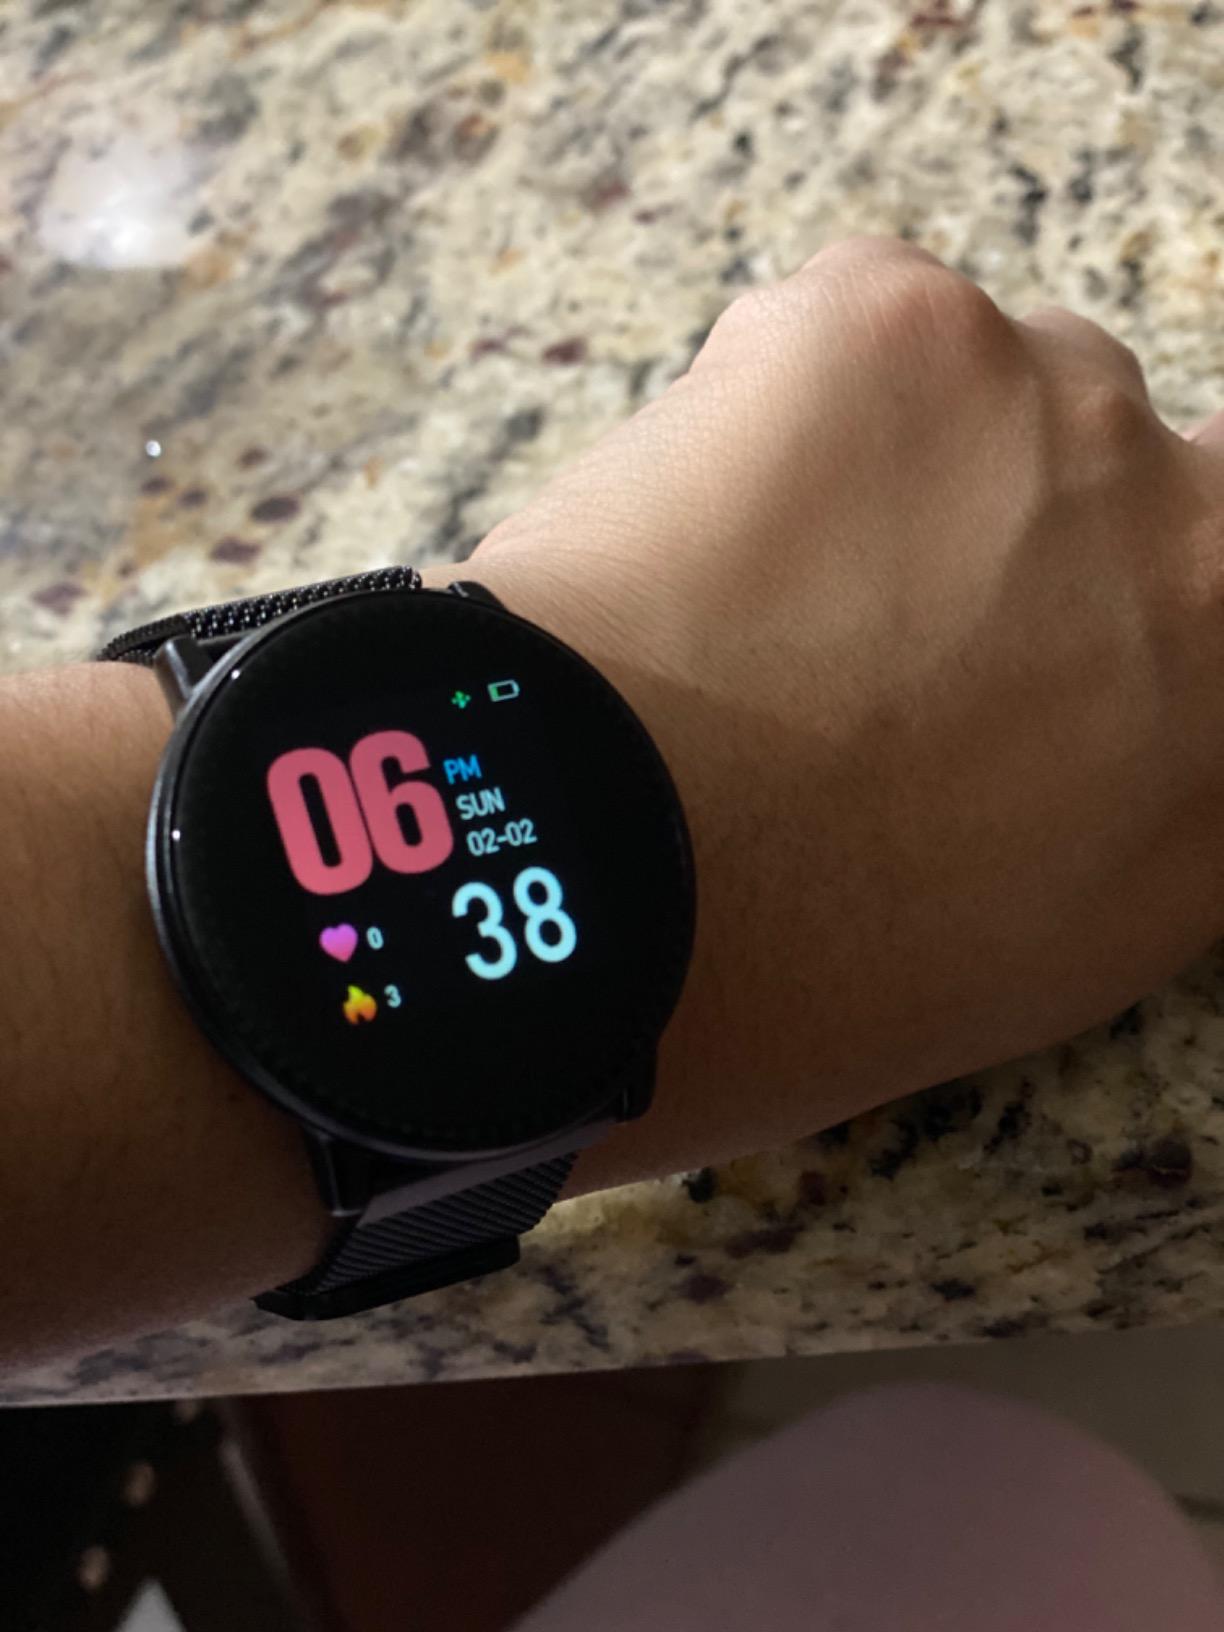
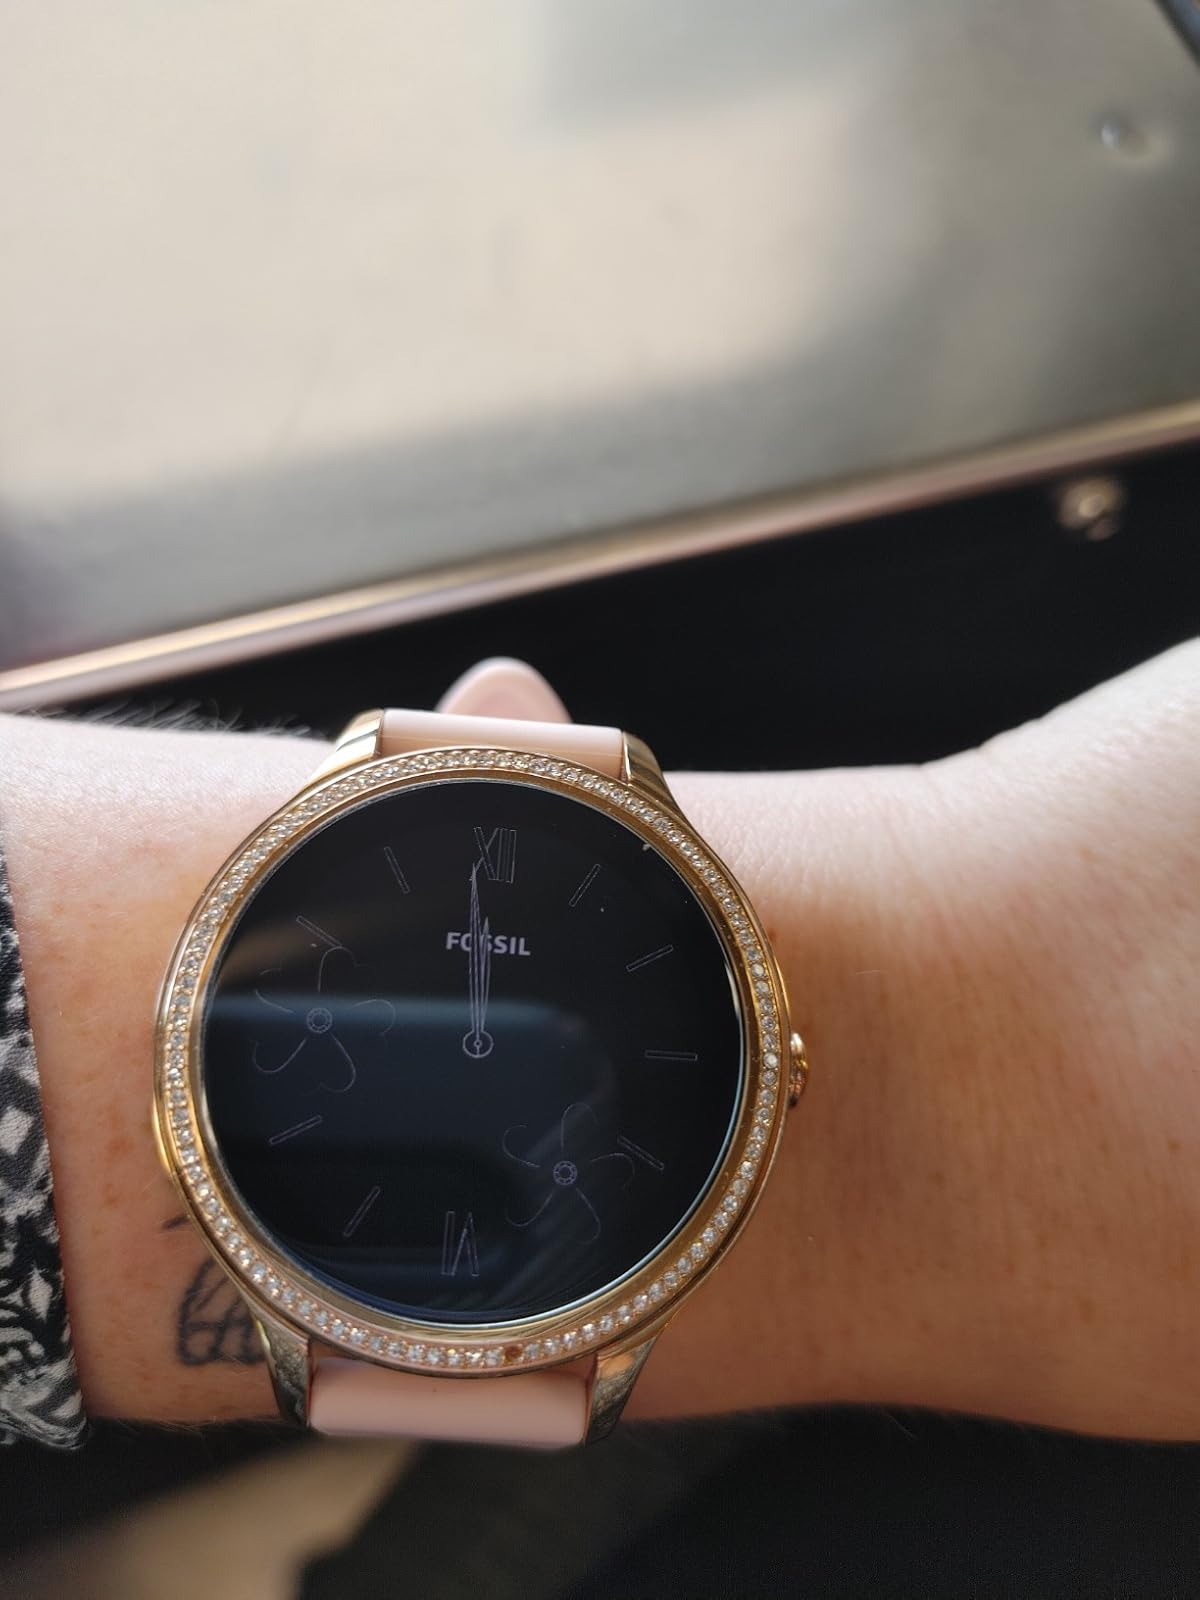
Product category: smartwatch
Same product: no